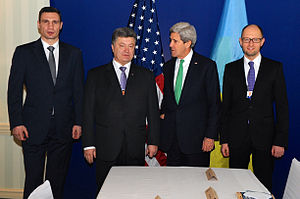
Petro Porosjenko / Genindvalgt i parlamentet / Euromajdandemonstrationerne
Lederne af euromajdanuroligheder mødes med den amerikanske udenrigsminister John Kerry i München 1. februar 2014
Petro Oleksíjovytj Porosjenko er Ukraines præsident, ukrainsk oligark og politiker. Porosjenko er tidligere udenrigsminister og minister for handel og økonomisk udvikling, og er omtalt som en af de mest indflydelsesrige personer i ukrainsk politik. Fra februar 2007 til marts 2012 var Porosjenko leder af Ukraines nationalbanks bestyrelse. Porosjenko blev valgt til præsident den 25. maj 2014 med mere end 54 % af stemmerne i første runde, og undgik dermed en anden valgrunde.